Heinrich Friedrich Karl vom und zum Stein

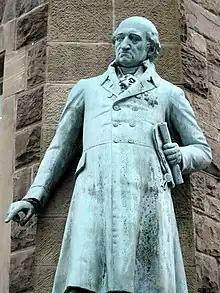
Statue of von Stein at the town hall in Wetter (Ruhr), North Rhine-Westphalia

Shortly afterwards, the reformer had to flee from Prussia. In August 1808, the French agents, who swarmed throughout the land, had seized one of his letters, in which he spoke of his hope that Germany would soon be ready for a national rising like that of Spain. On 10 September, Napoleon gave orders that Stein's property in the new kingdom of Westphalia should be confiscated, and he likewise put pressure on Frederick William to dismiss him.